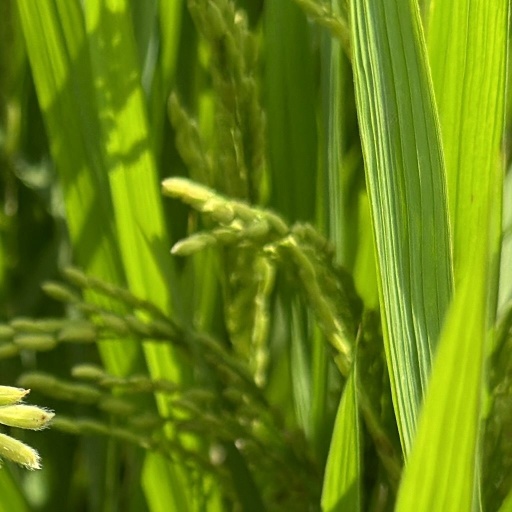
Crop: rice